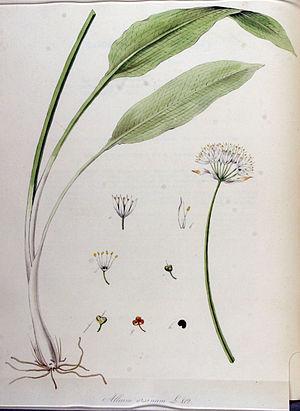
Cette liste de Tracheophyta de Bosnie-Herzégovine, ainsi que d’espèces introduites est un aperçu incomplet d’espèces de mousses, de fougères, de gymnospermes et d’angiospermes citées dans la littérature disponible en langues bosniaque, croate, serbe et serbo-croate. Cet aperçu n’inclue pas des espèces cultivées ni celles occasionnellement introduites.